Ray, Iran

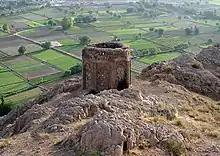
Naghare-khane, a structure identified as a tomb from before the Mongol invasion, located outside the old city walls of Ray.

Also dating to the tenth century is the Bibi Shahrbanu Shrine, which is the site of a former Zoroastrian temple dedicated to Anahita, the ancient Iranian goddess of the waters. The temple has been converted into a Muslim shrine claimed to be the burial of Shahrbanu, a legendary Sasanian princess who was captured by the Muslims and married Husayn ibn Ali, the grandson of Muhammad. It is likely that the name "shahrbanu", meaning "lady of the land", is in fact an attribution to Anahita, who bore the title "banu" ("lady").